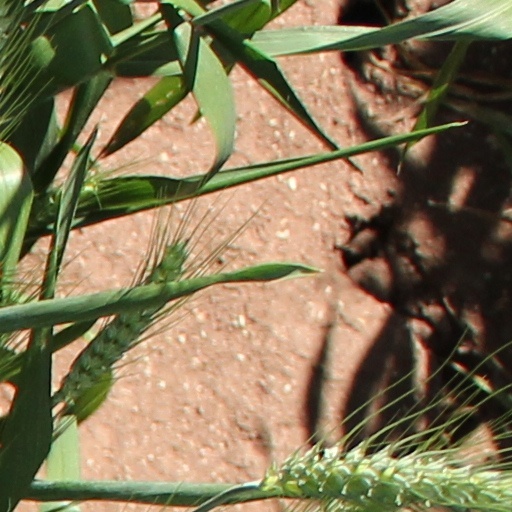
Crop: wheat